Civil Aerospace Medical Institute

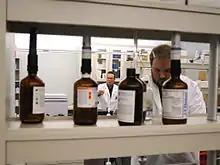
Forensic Toxicology Research Laboratory

Aerospace Medical Research conducts a cross-functional research program concerned with issues ranging from the molecular to the cosmic level of aerospace medicine so as to improve the safety of humans in civilian aerospace operations. In support of this research, databases of medical and aircraft accident data are maintained. The division is composed of two research laboratories: "Bioaeronautical Sciences Research Laboratory" and "Protection & Survival Research Laboratory".